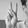
ASL letter: V